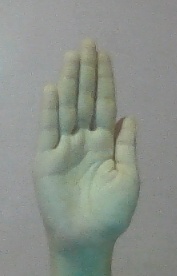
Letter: seen